Thomas Prestbury

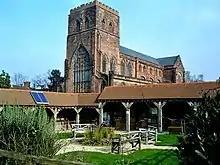
Shrewsbury Abbey

Thomas Prestbury ( Thomas de Prestbury and Thomas Shrewsbury) was an English medieval Benedictine abbot and university Chancellor.